Bad Men of Thunder Gap

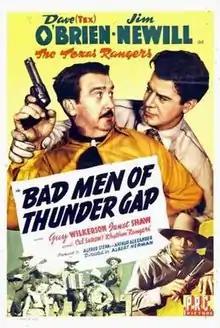
Theatrical release poster

Bad Men of Thunder Gap is a 1943 American Western film directed by Albert Herman and written by Elmer Clifton. The film stars Dave O'Brien, James Newill, Guy Wilkerson, Janet Shaw, Jack Ingram and Charles King. The film was released on March 5, 1943, by Producers Releasing Corporation.